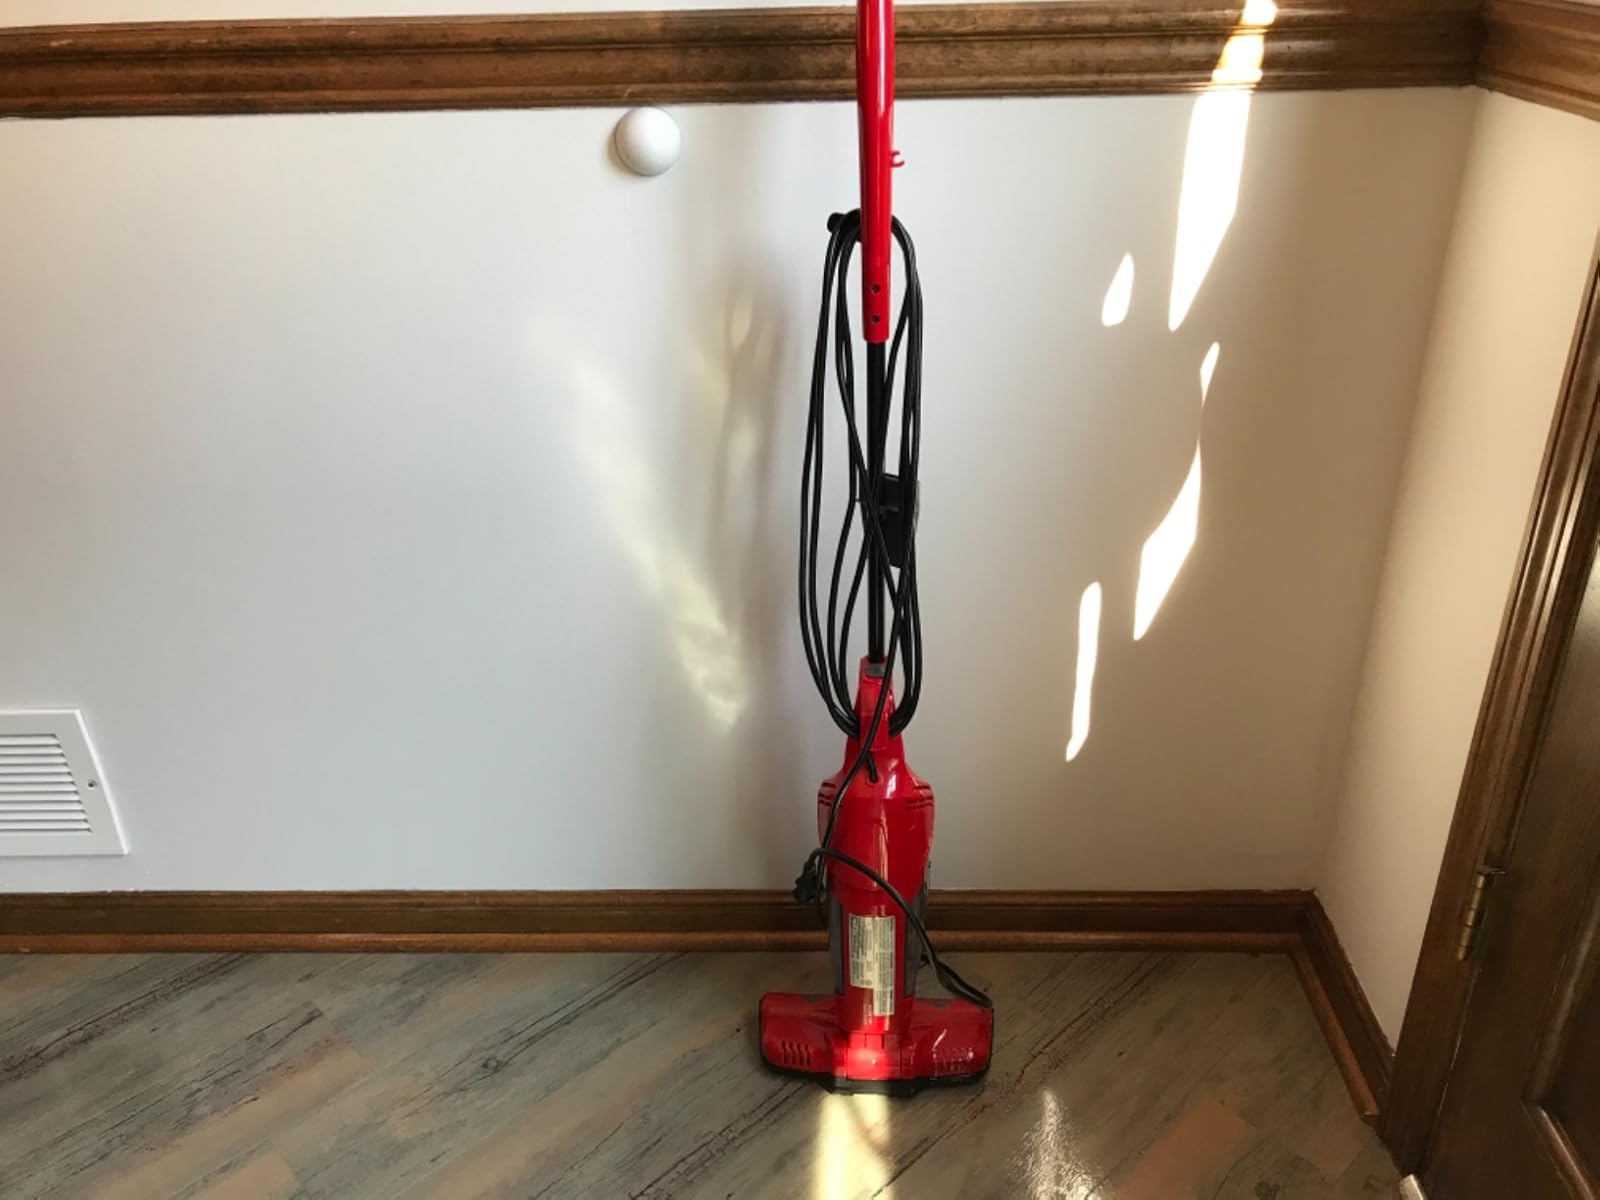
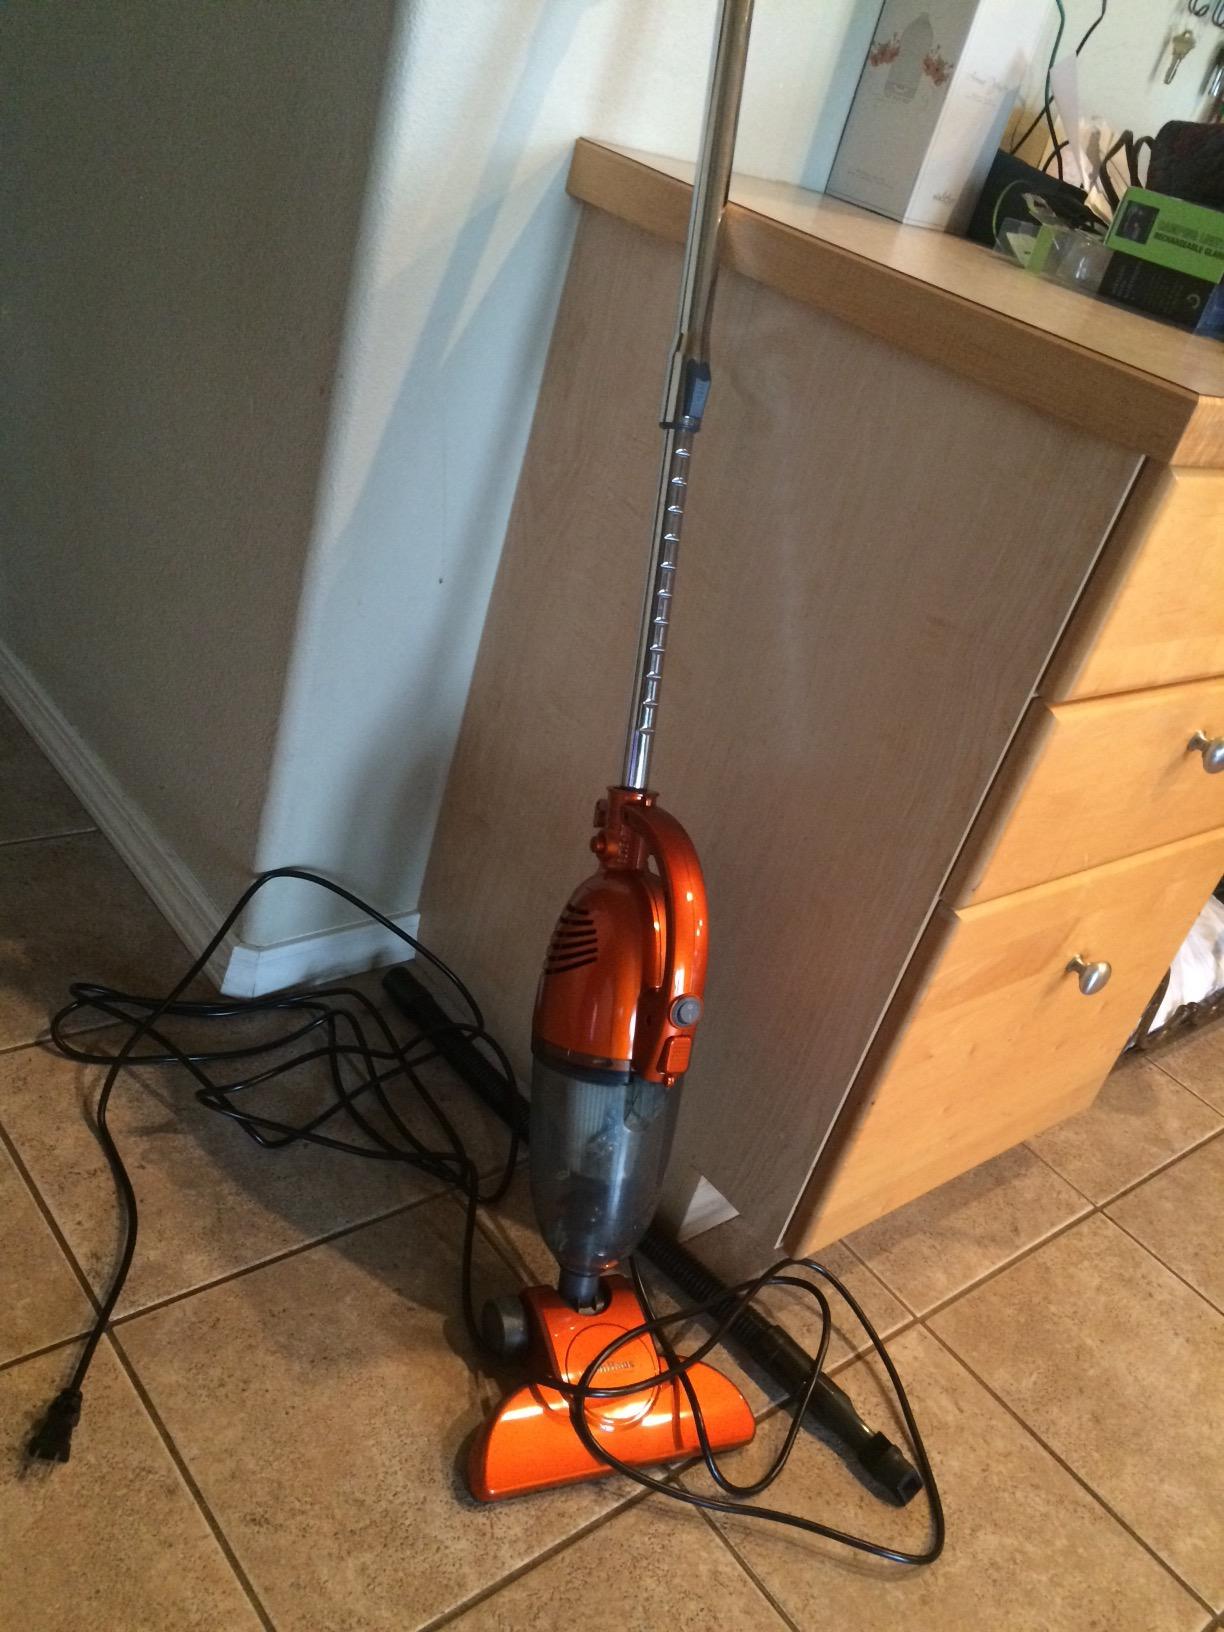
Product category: items_vacuum
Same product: no